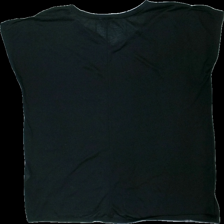
View: back
Type: T-shirt
Category: Ladies
Brand: Ellos
Colors: Black
Material: 100% polyester
Cut: Regular
Size: 46
Season: All
Damage location: middle center
Damage 2 location: bottom center
Damage 3 location: bottom left
Price range: <50
Recommended usage: Export
Description: svart t-shirt, nopprig